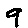
Label: 9